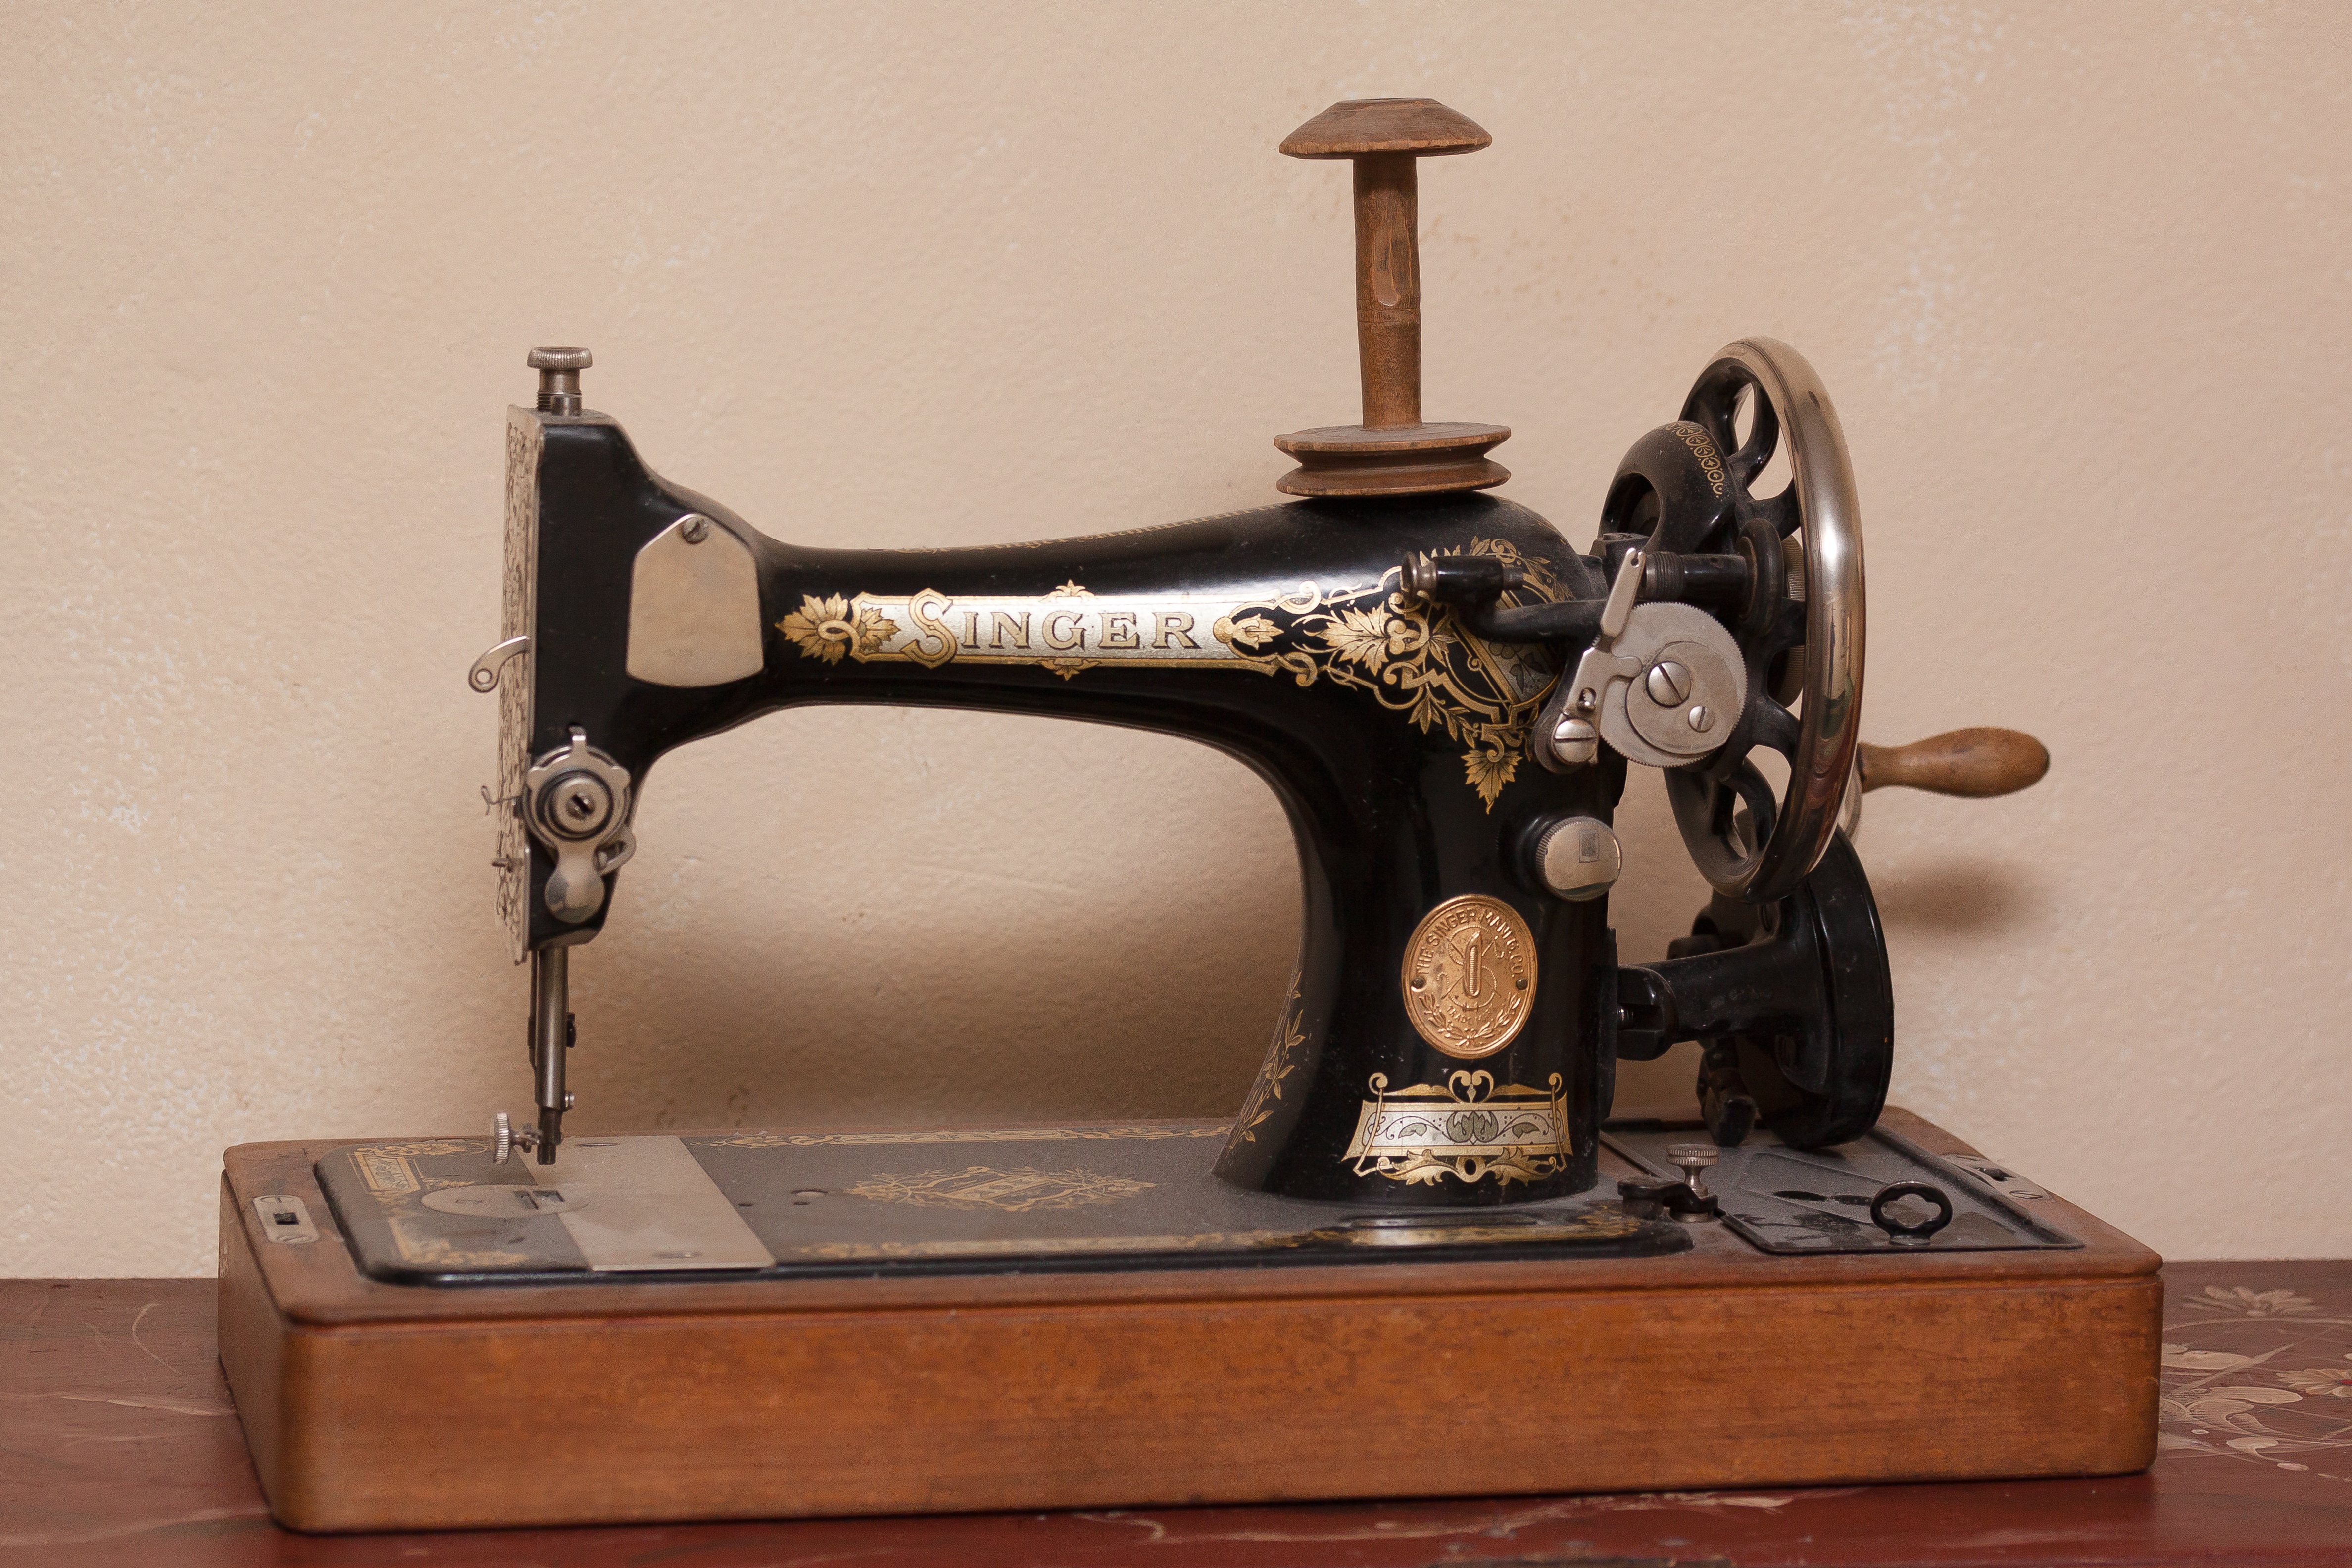
antique, old, singer, coil, sewing machine, art, iron, carving, crank, granny chic